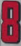
Number: 8